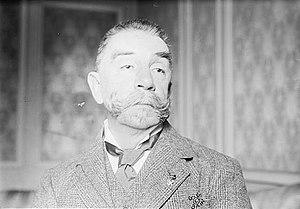
Walter Winans né le 5 avril 1852 à Saint-Pétersbourg et décédé le 12 août 1920 à Dagenham est un tireur et sculpteur américain.